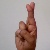
The image shows a hand gesture representing the letter 'R' in Indian Sign Language.